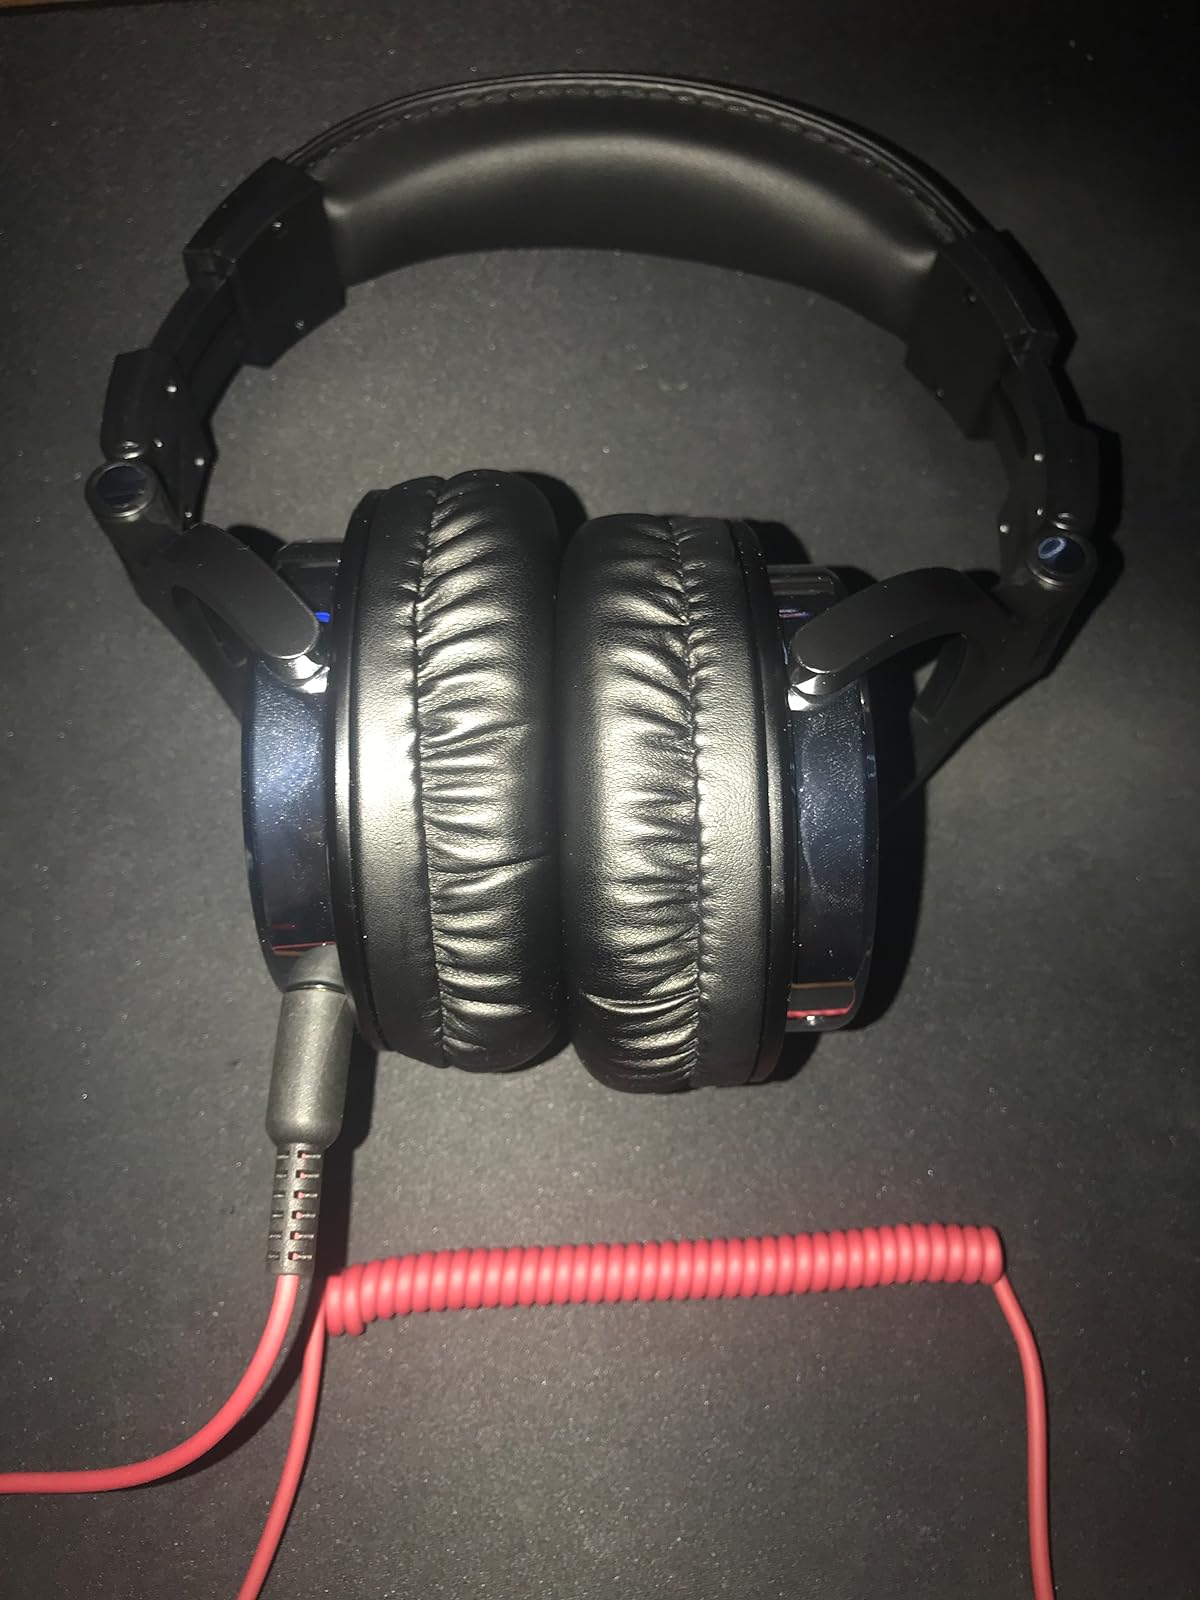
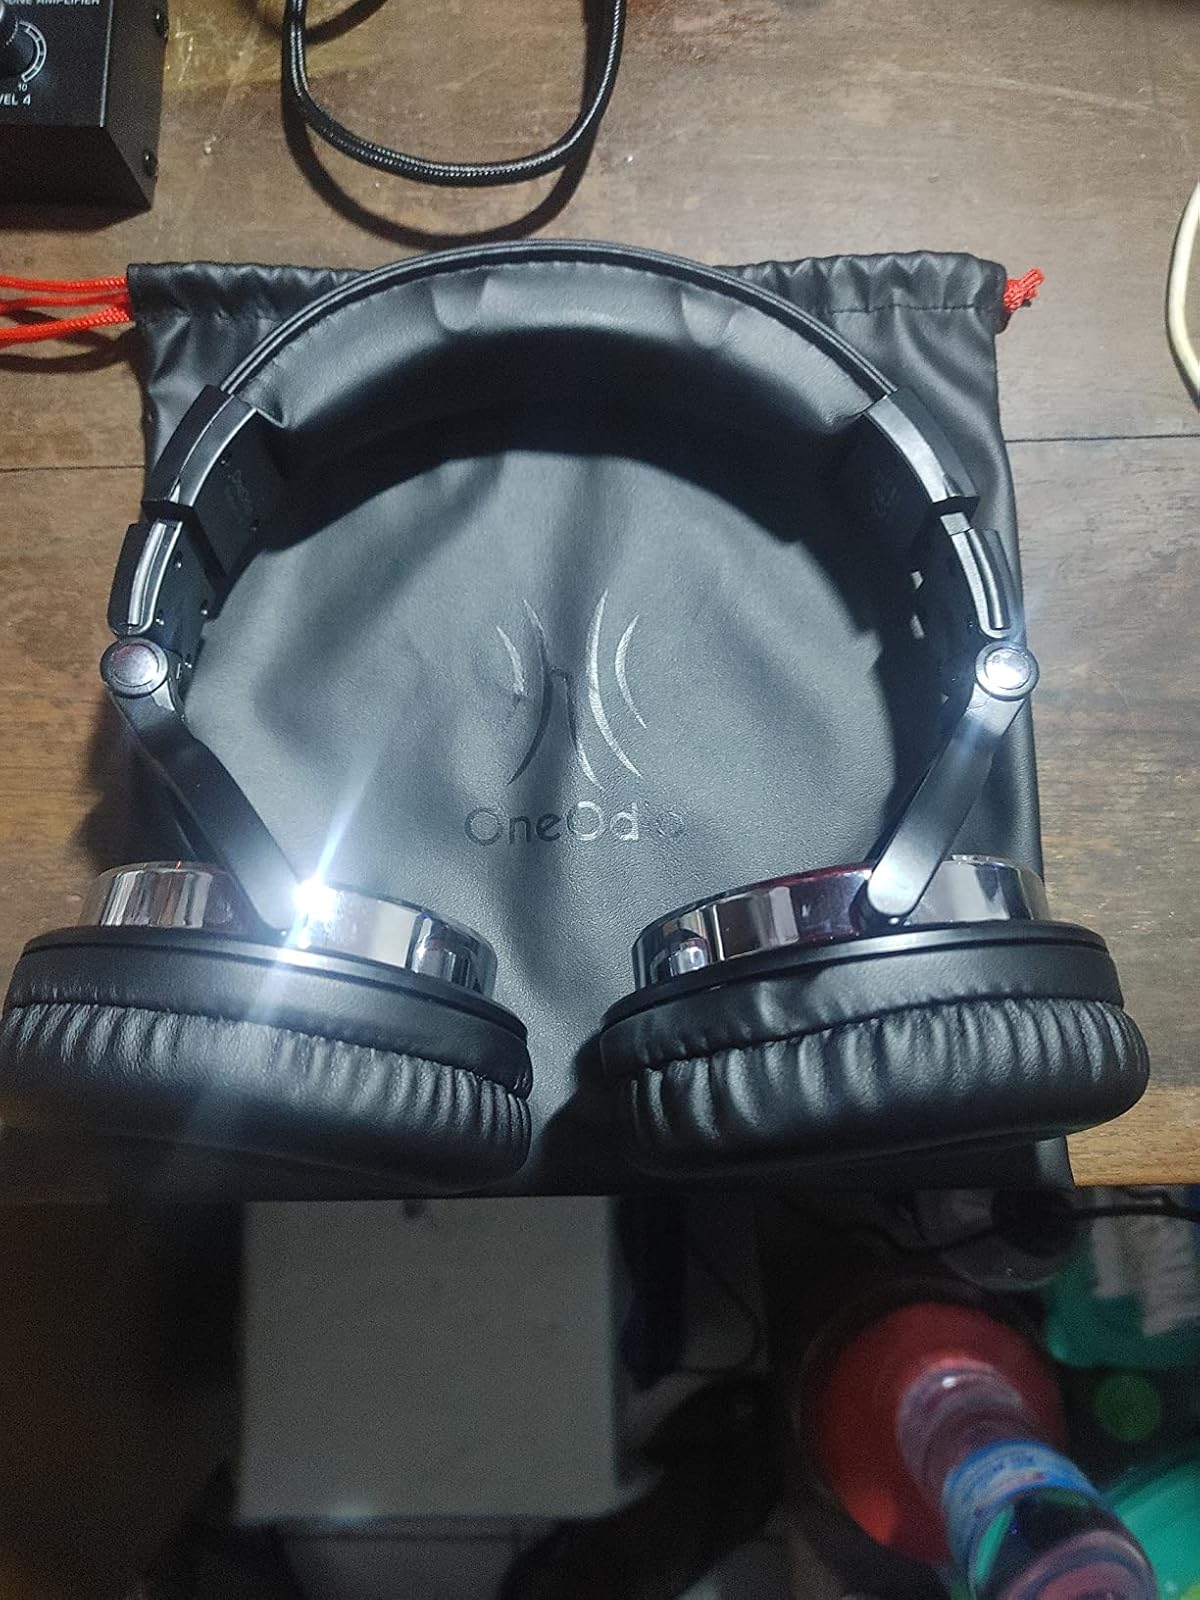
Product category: headphones
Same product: yes